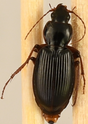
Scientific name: Synuchus impunctatus
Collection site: Harvard Forest & Quabbin Watershed NEON (HARV), plot HARV_001